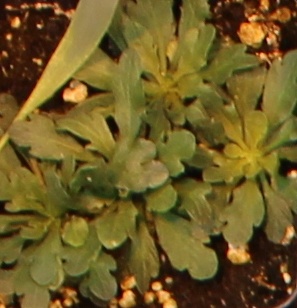
Label: Horseweed